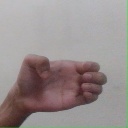
अक्षर: ख